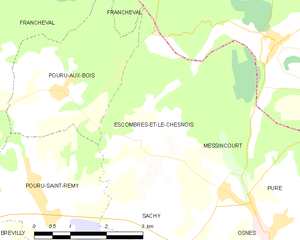
Carte des communes françaises: Escombres-et-le-Chesnois